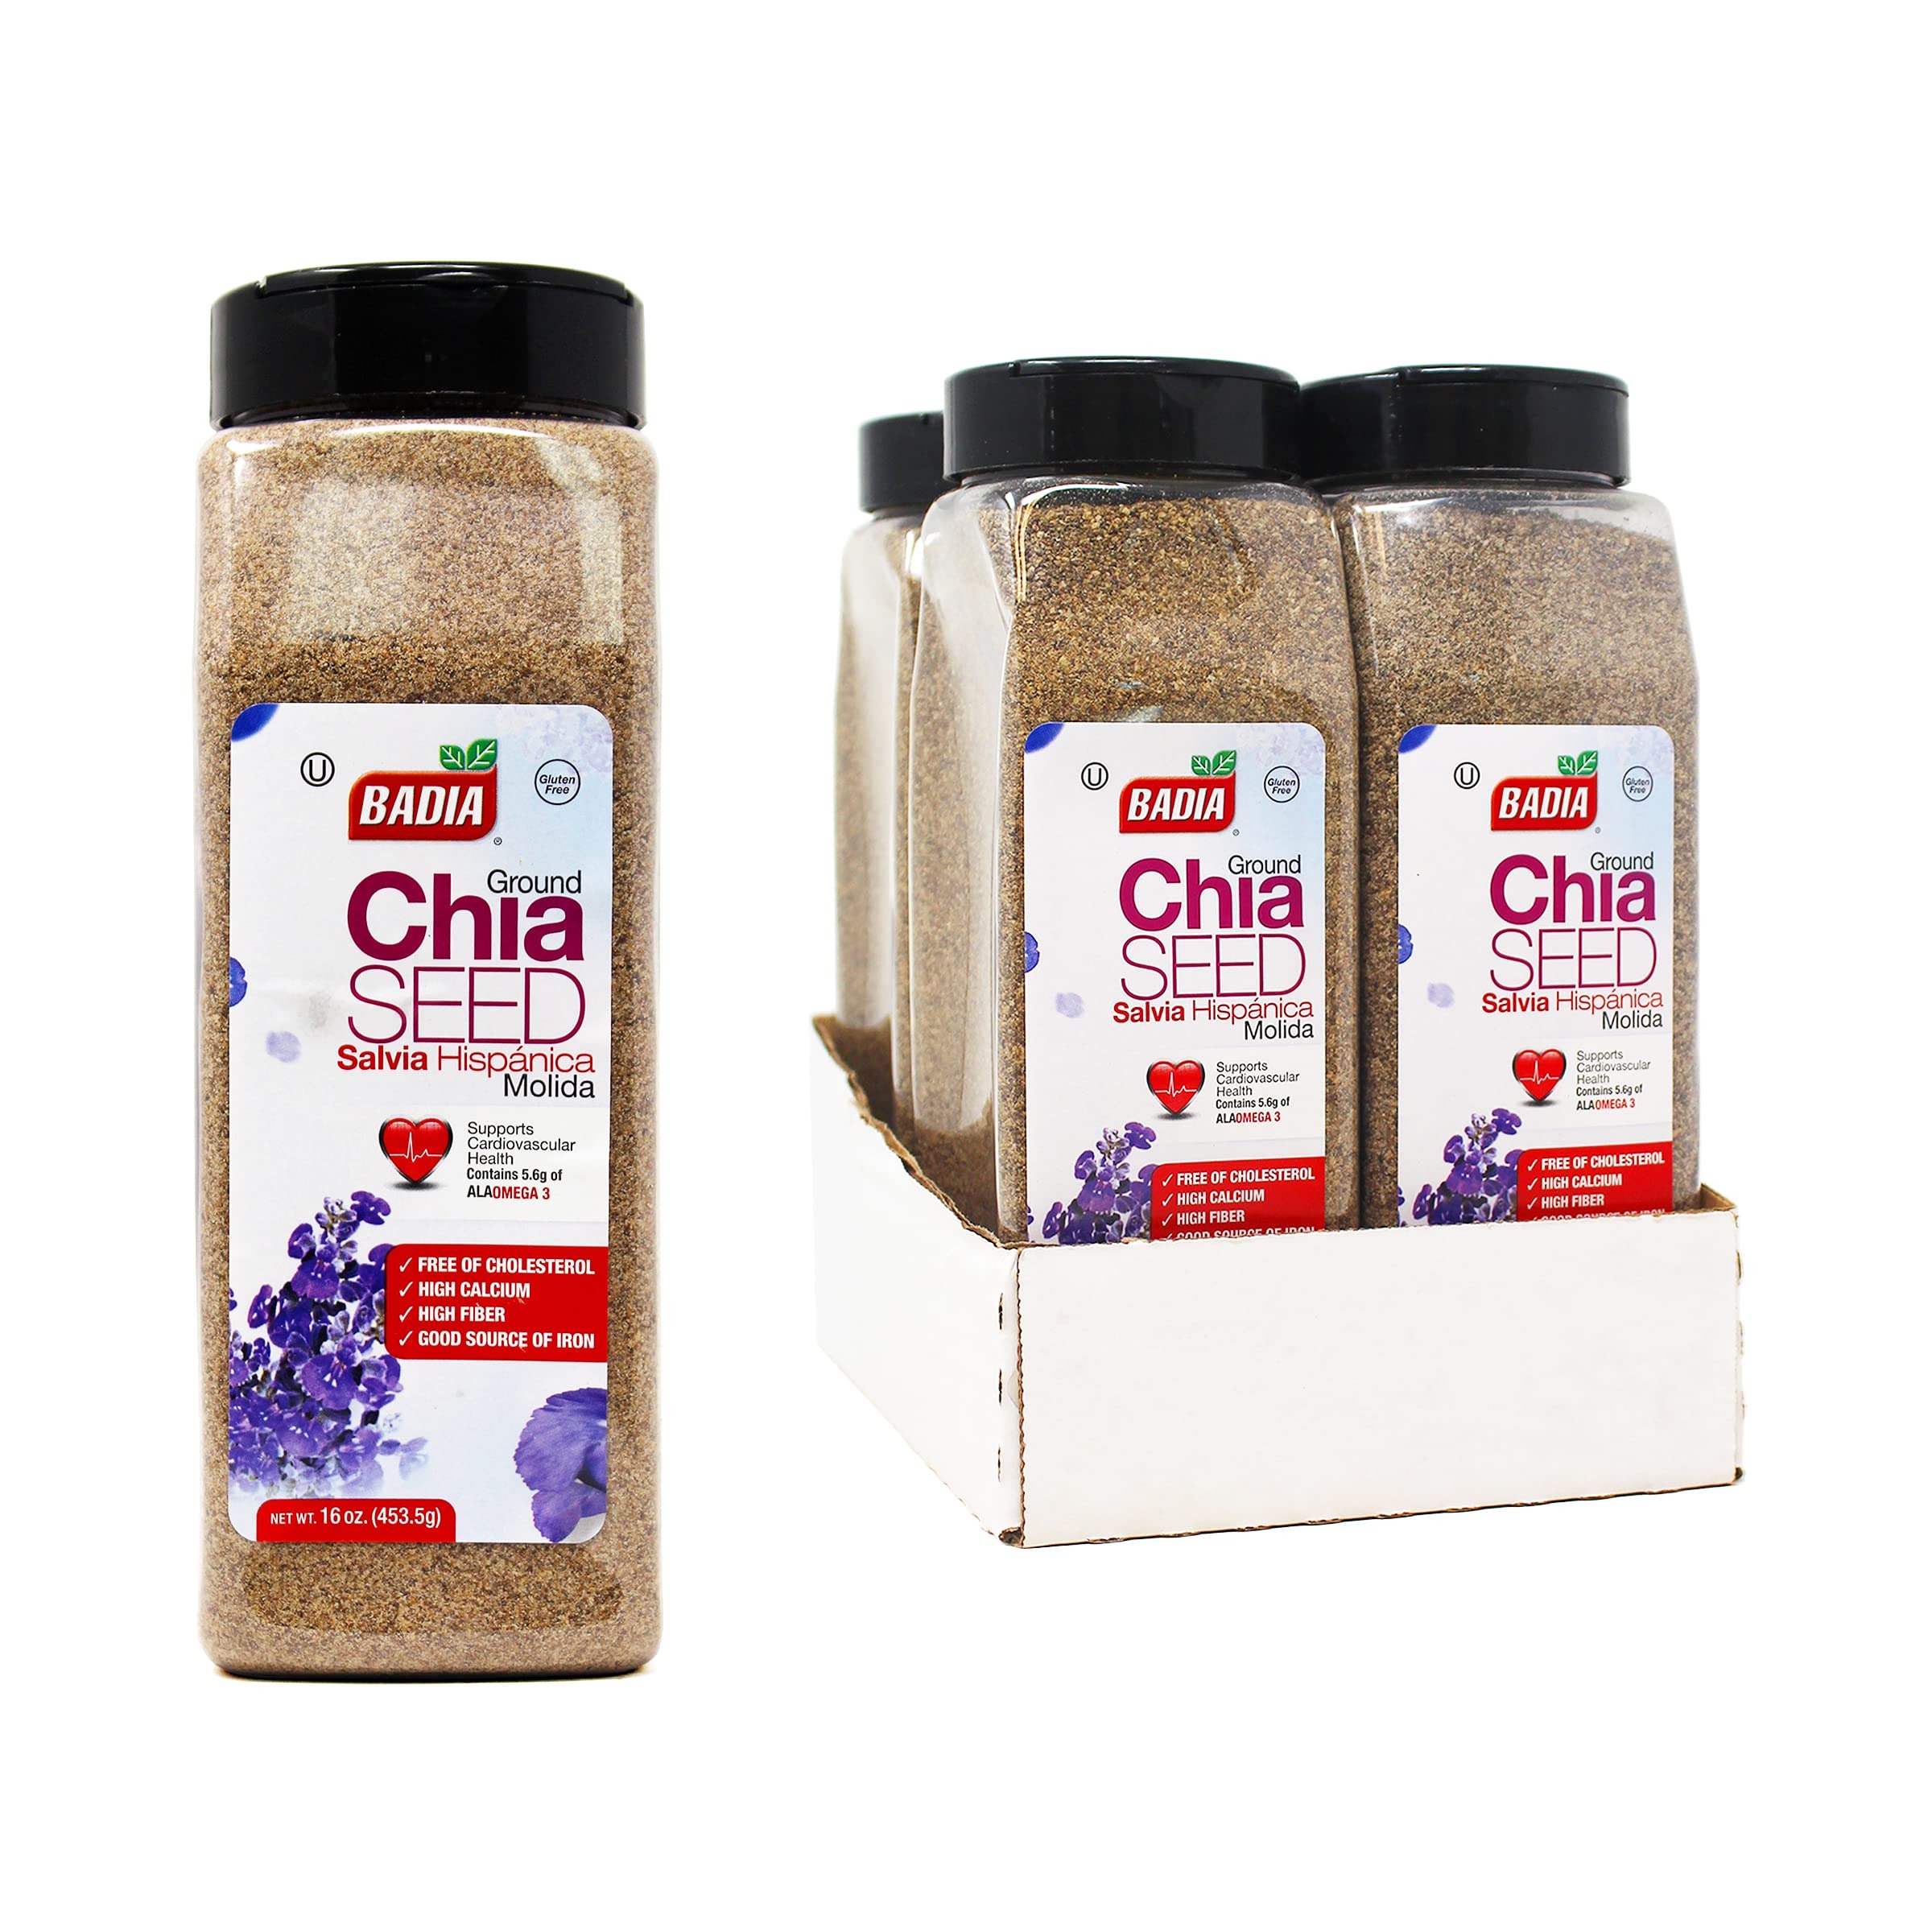
Item Name: Badia Ground Chia Seeds, 16 oz (Pack of 4) – Superfood for Smoothies & Cooking – Source of Fiber, Omega-3 & Protein
Bullet Point 1: NUTRIENT-RICH SUPERFOOD – Badia Ground Chia Seed is packed with essential nutrients, including fiber, omega-3 fatty acids, and plant-based protein, making it a great addition to a healthy diet
Bullet Point 2: EASY TO USE & DIGEST – Finely ground for better absorption, this chia seed powder mixes easily into smoothies, oatmeal, yogurt, and baked goods, providing a nutritious boost to every meal
Bullet Point 3: VERSATILE INGREDIENT FOR RECIPES – Perfect for thickening smoothies, making chia pudding, or using as an egg substitute in vegan baking. Add it to muffins, pancakes, and bread for extra texture and nutrition
Bullet Point 4: PLANT-BASED SOURCE OF OMEGA-3 – A natural way to support heart health and digestion, ground chia seeds are an excellent option for those looking to add more plant-based nutrition to their diet
Bullet Point 5: Trusted Heritage: Badia Spices, a family-owned company since 1967, has built a global reputation for providing premium, authentic seasonings inspired by rich culinary traditions from around the world
Value: 64.0
Unit: Ounce

Price: 55.93